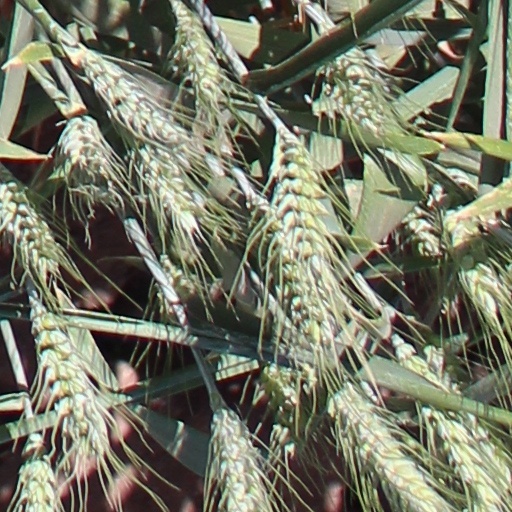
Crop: wheat